Abhishek Kapoor

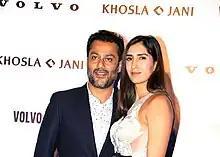
Kapoor and Pragya Yadav at Abu Jani-Sandeep Khosla show for 'Volvo S90'

Abhishek Kapoor (born 6 August 1971) is an Indian film director, former actor, writer and producer who works in Hindi cinema. He is known for his work in the musical drama "Rock On!!" (2008), the buddy sports drama "Kai Po Che!" (2013), the musical romantic drama "Fitoor" (2016), the romantic disaster film "Kedarnath" (2018) and the social romantic drama "Chandigarh Kare Aashiqui" (2021), earning nominations for the Filmfare Award for Best Director for "Rock On!!" and "Kai Po Che!."